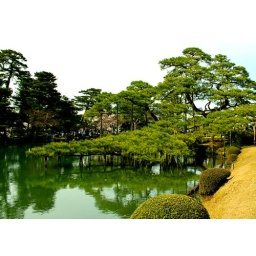
Supported pine trees in Kanazawa Japan